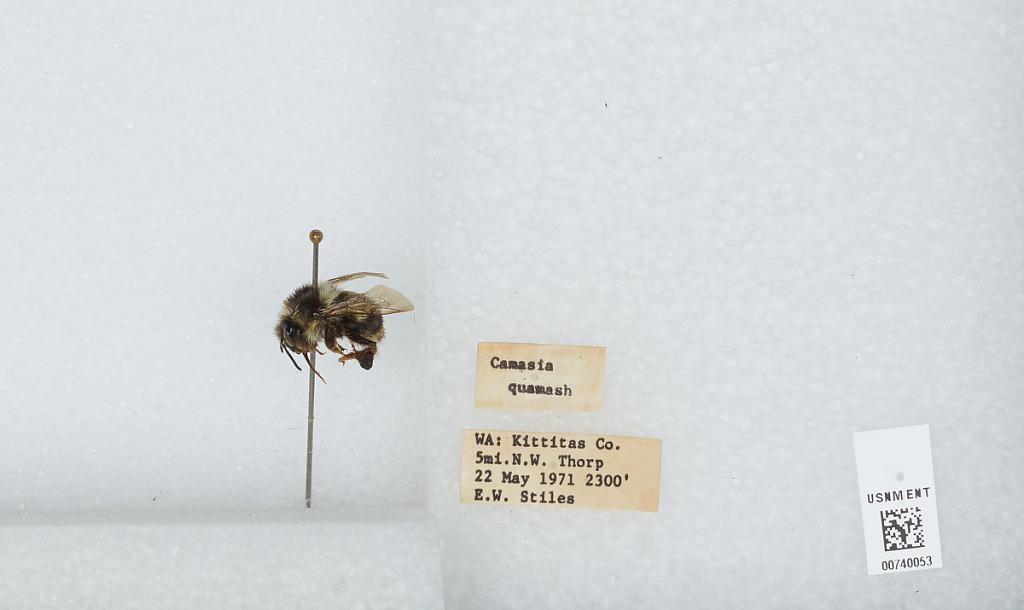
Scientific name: Bombus (Pyrobombus) bifarius Cresson
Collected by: E. Stiles
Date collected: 1971-5-22
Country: United States
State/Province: Washington
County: Kittitas
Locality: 5 miles northwest of Thorp
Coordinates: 47.0986, -120.751